Anastasiya Savchuk

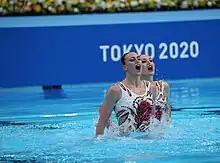
Savchuk (left) and her duet partner Marta Fiedina at 2020 Summer Olympics

Anastasiya Hennadiyivna Savchuk (born 2 March 1996) is a Ukrainian competitor in synchronized swimming.